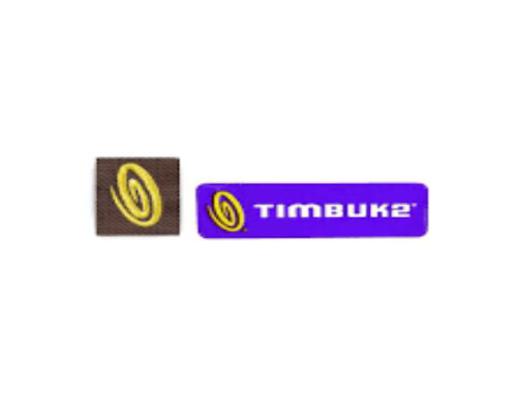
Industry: Clothes